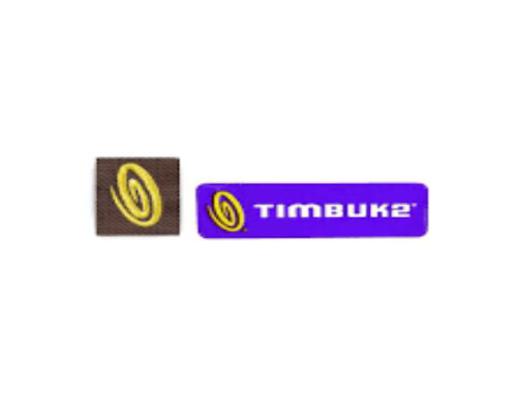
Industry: Clothes